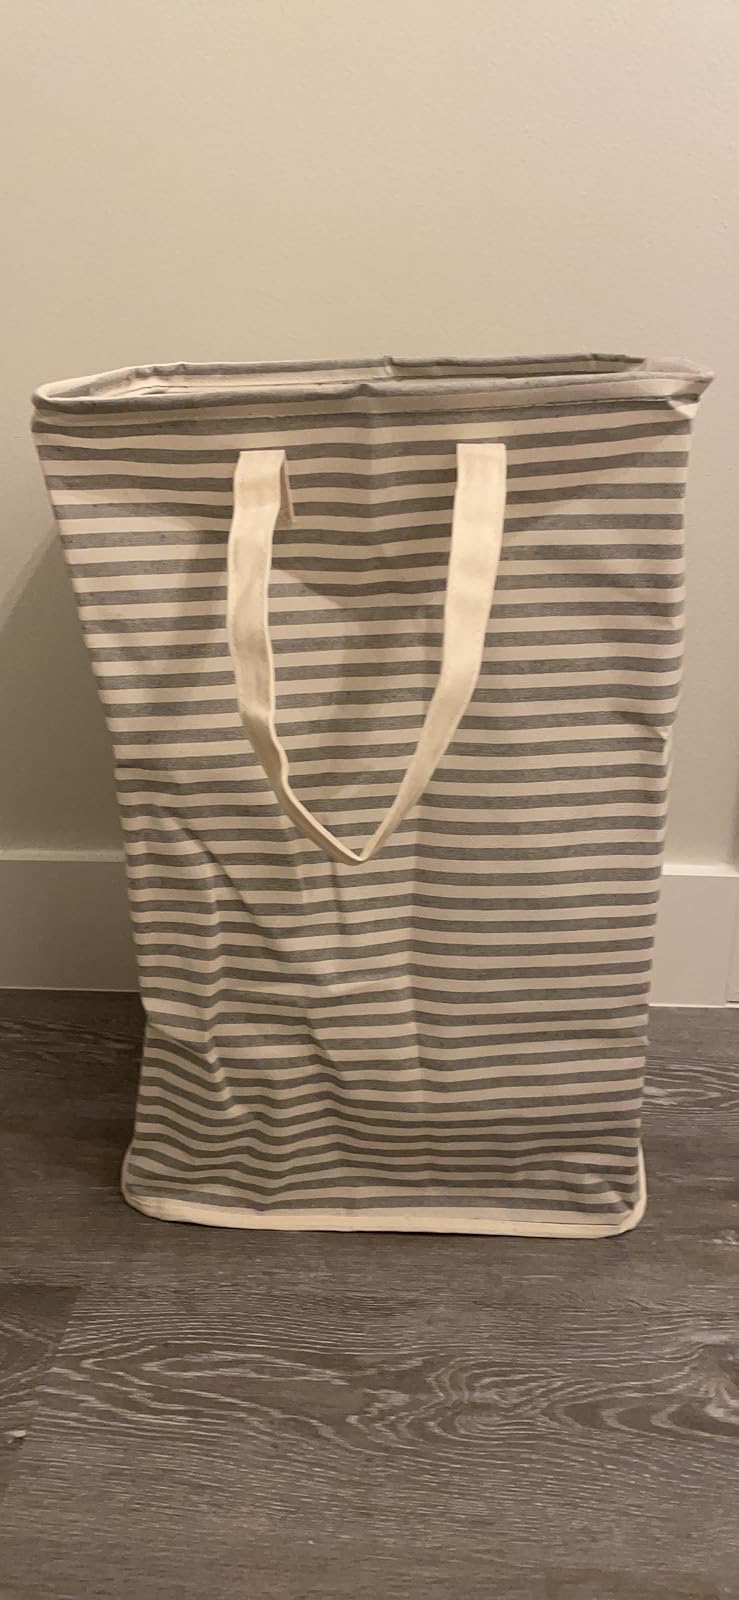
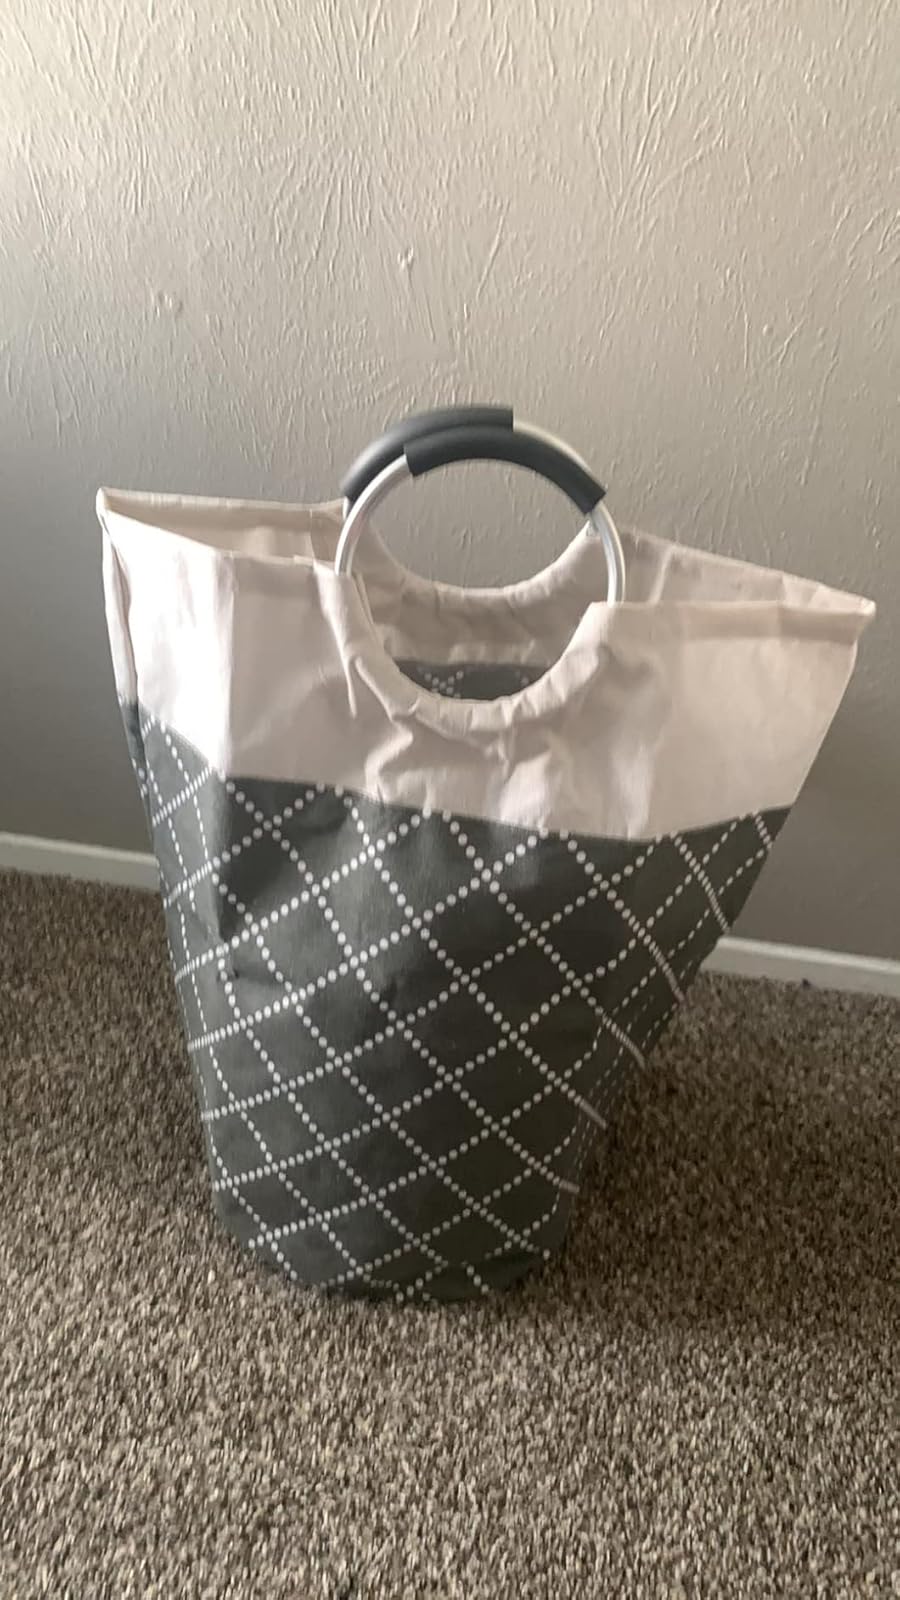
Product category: items_hamper
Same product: no